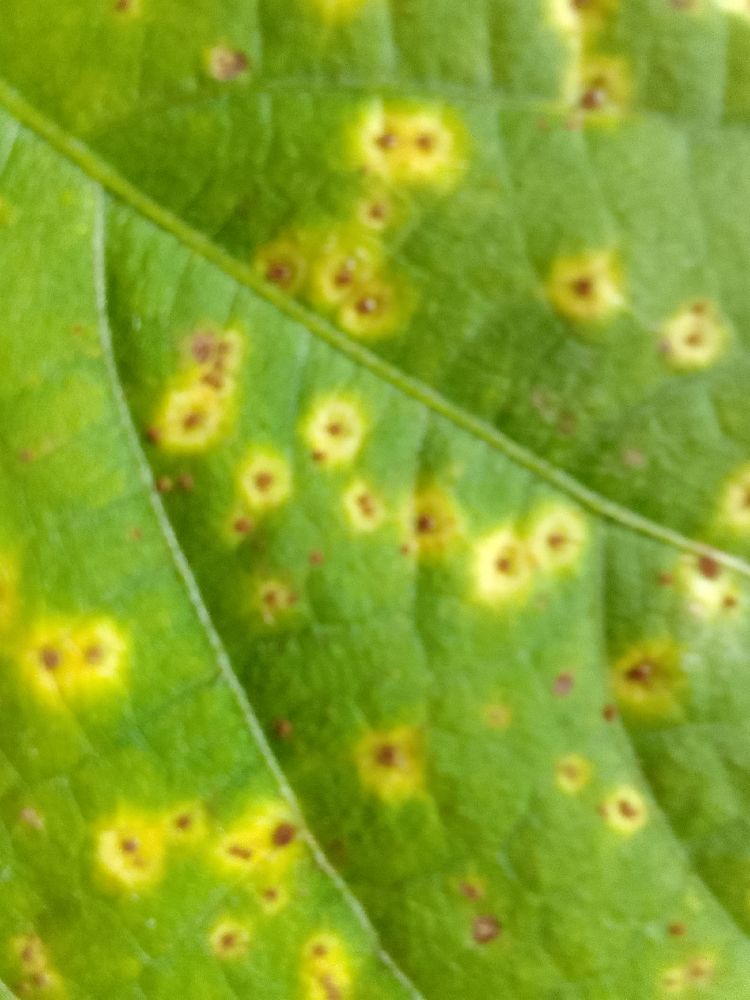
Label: rust